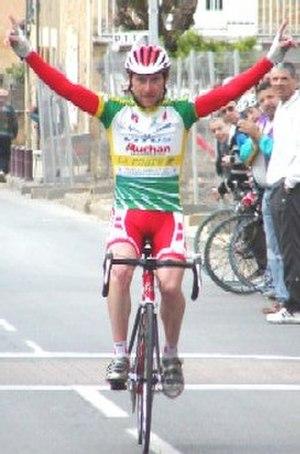
Victoire en solitaire d'Olivier ASMAKER lors du Grand Prix de Vougy (Lyonnais) 2004 devant Jean ZEN et Jussi VEIKKANEN.
Olivier Asmaker, né le 13 mars 1973 à Savigny-sur-Orge, est un coureur cycliste français, professionnel de 1997 à 2002.